Christianity in the 19th century

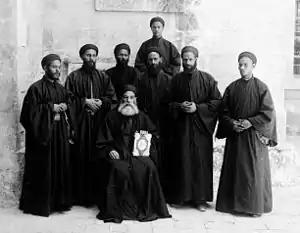
Coptic monks, between 1898 and 1914

The Russian Orthodox Church held a privileged position in the Russian Empire, expressed in the motto Orthodoxy, Autocracy, and Populism, of the late Russian Empire. At the same time, it was placed under the control of the tsar by the Church reform of Peter I in the 18th century. Its governing body was the Most Holy Synod, which was run by an official (titled Ober-Procurator) appointed by the tsar.